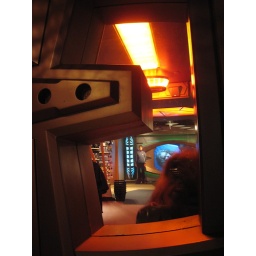
view from the window behind our table in Quark's bar